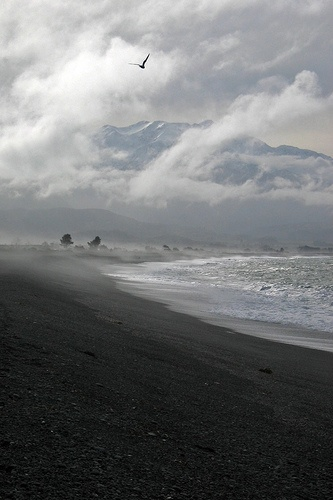
a black and white photo of a bird clouds sand and water
a beach next to an ocean with a bird flying above
A black sand beach on the oceans edge.
Ocean beach with light fog on cloudy day.
the bird is flying over the ocean on an overcast day